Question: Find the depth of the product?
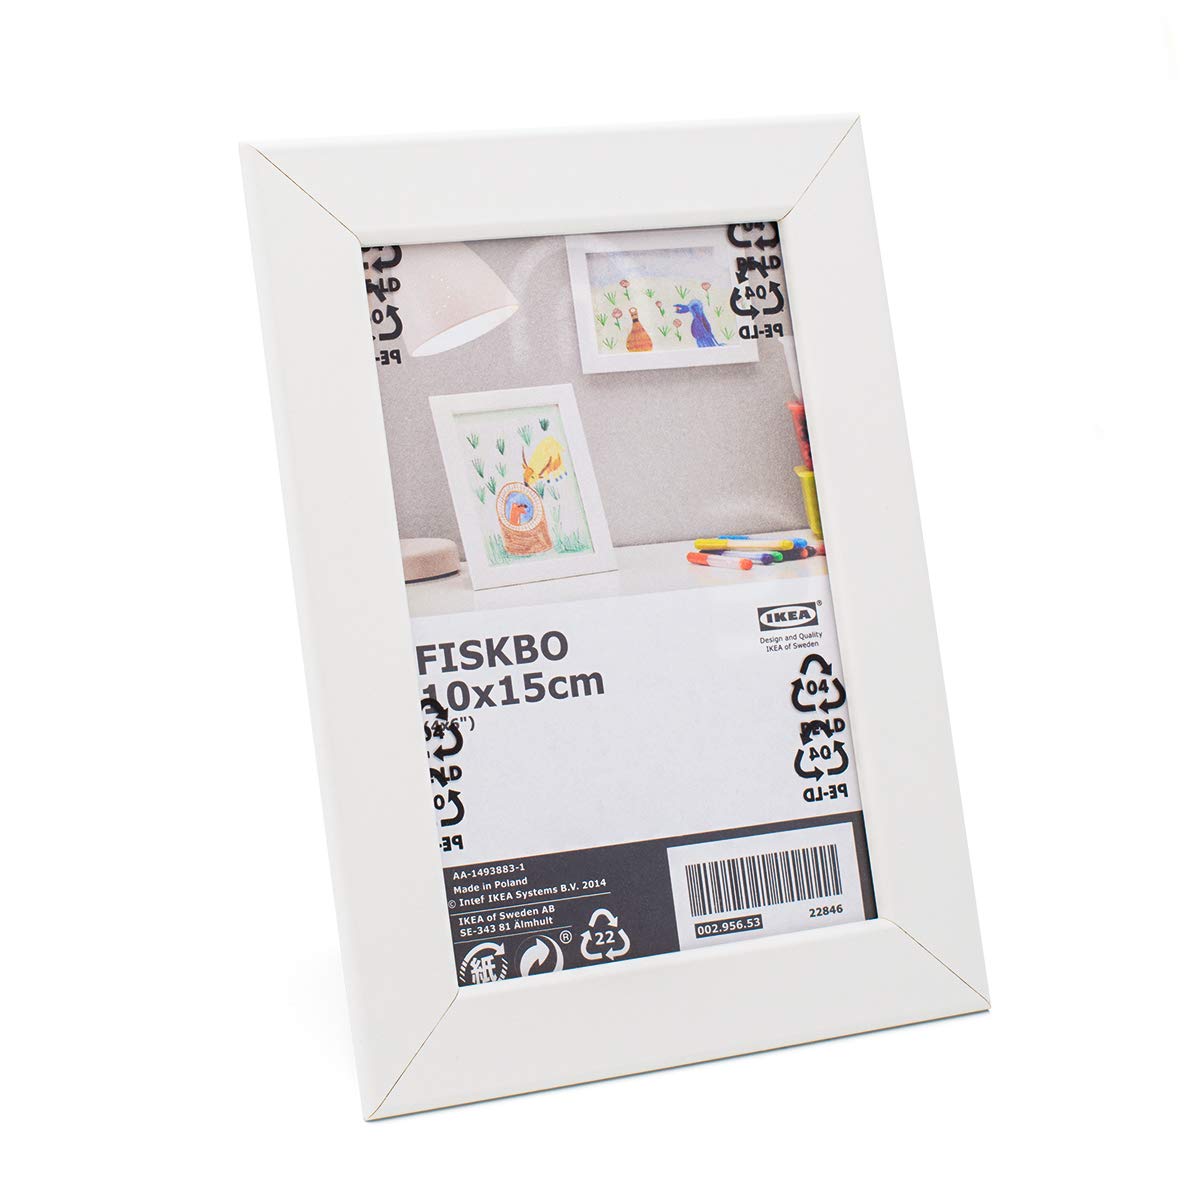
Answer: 15.0 centimetre